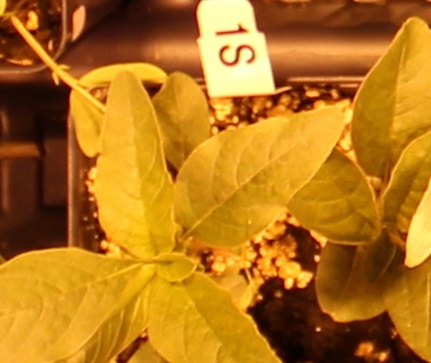
Label: Waterhemp